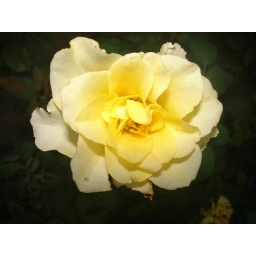
Night shot of yellow rose in my garden